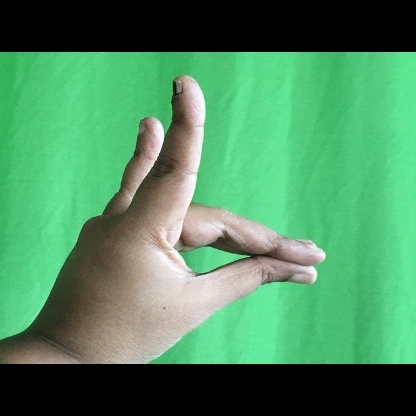
Mudra: Simhamukham